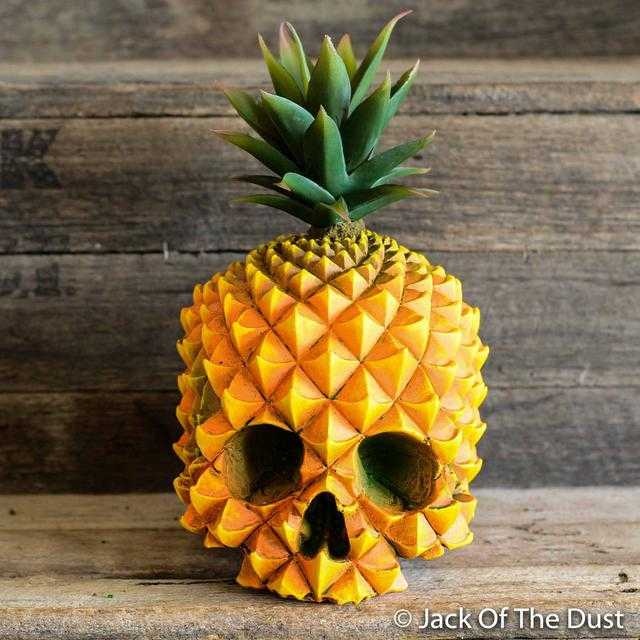
Label: Pineapple